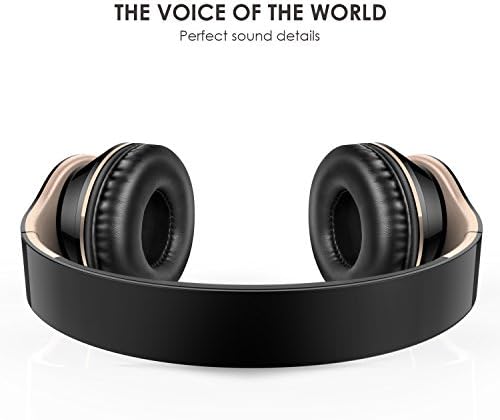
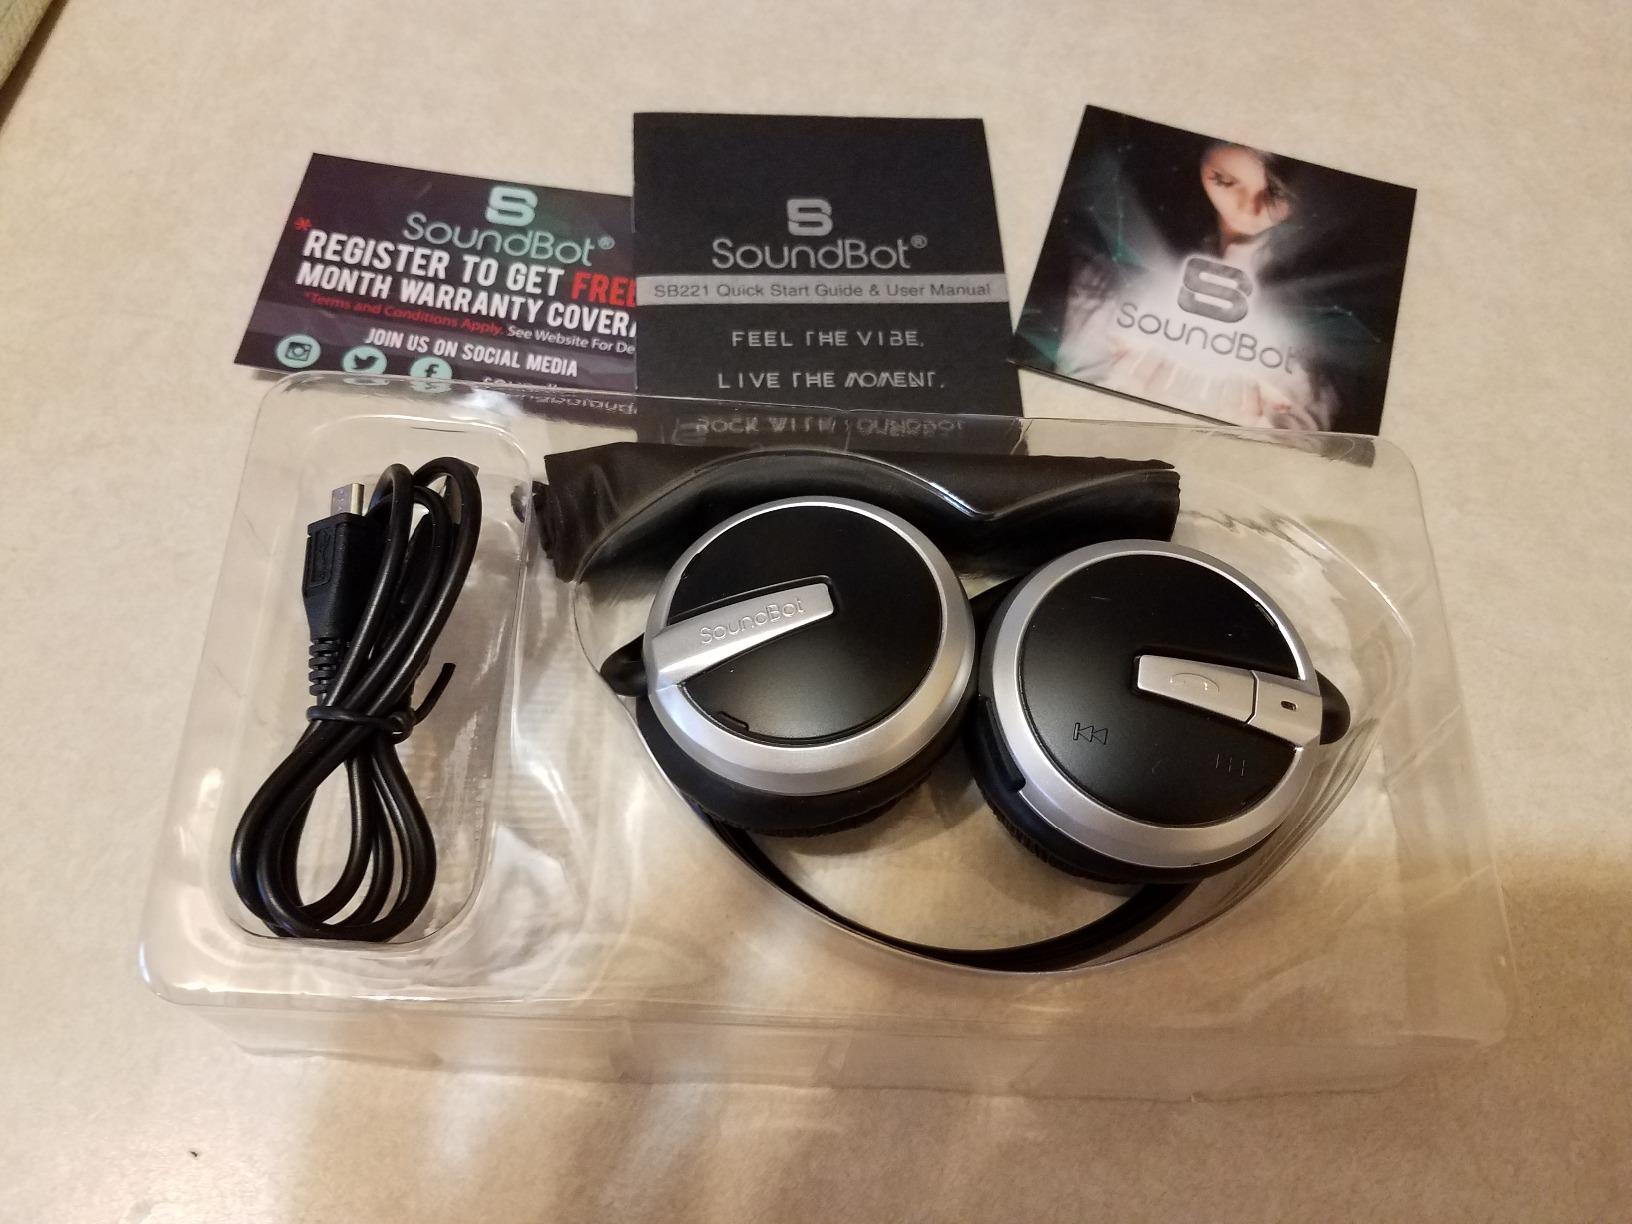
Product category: headphones
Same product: no